Mama Gloria

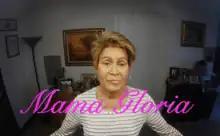
Official movie poster

Mama Gloria is an American documentary film directed by Luchina Fisher. The film tells the life story of Gloria Allen, a septuagenarian trans woman from the south side of Chicago. "Mama Gloria" premiered in October 2020 at the Chicago International Film Festival. The film received awards from the Teaneck International Film Festival and the Milwaukee Film Festival.